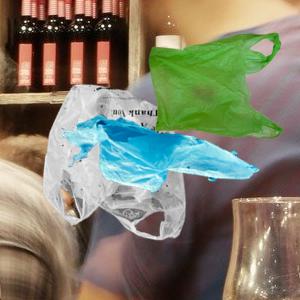
Label: plasticbags